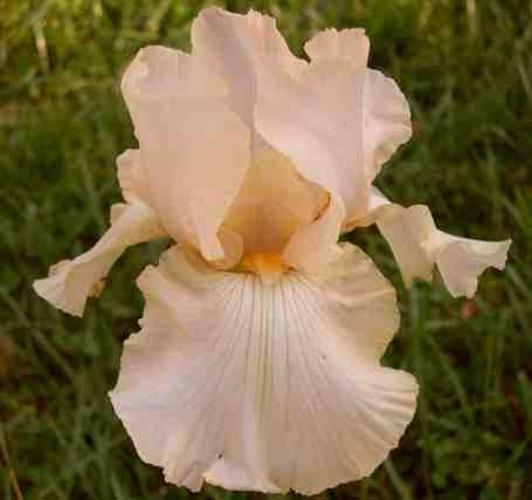
Flower: Iris